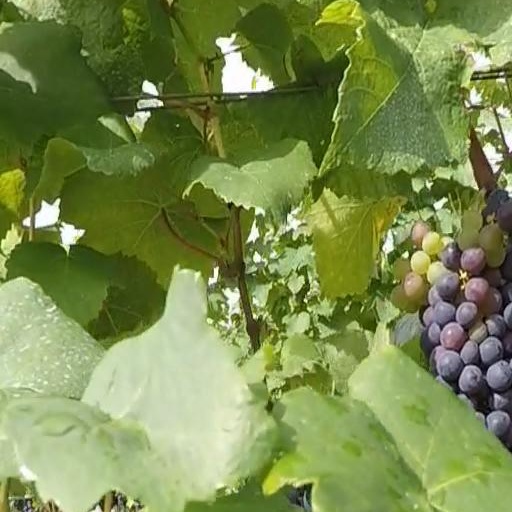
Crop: grape